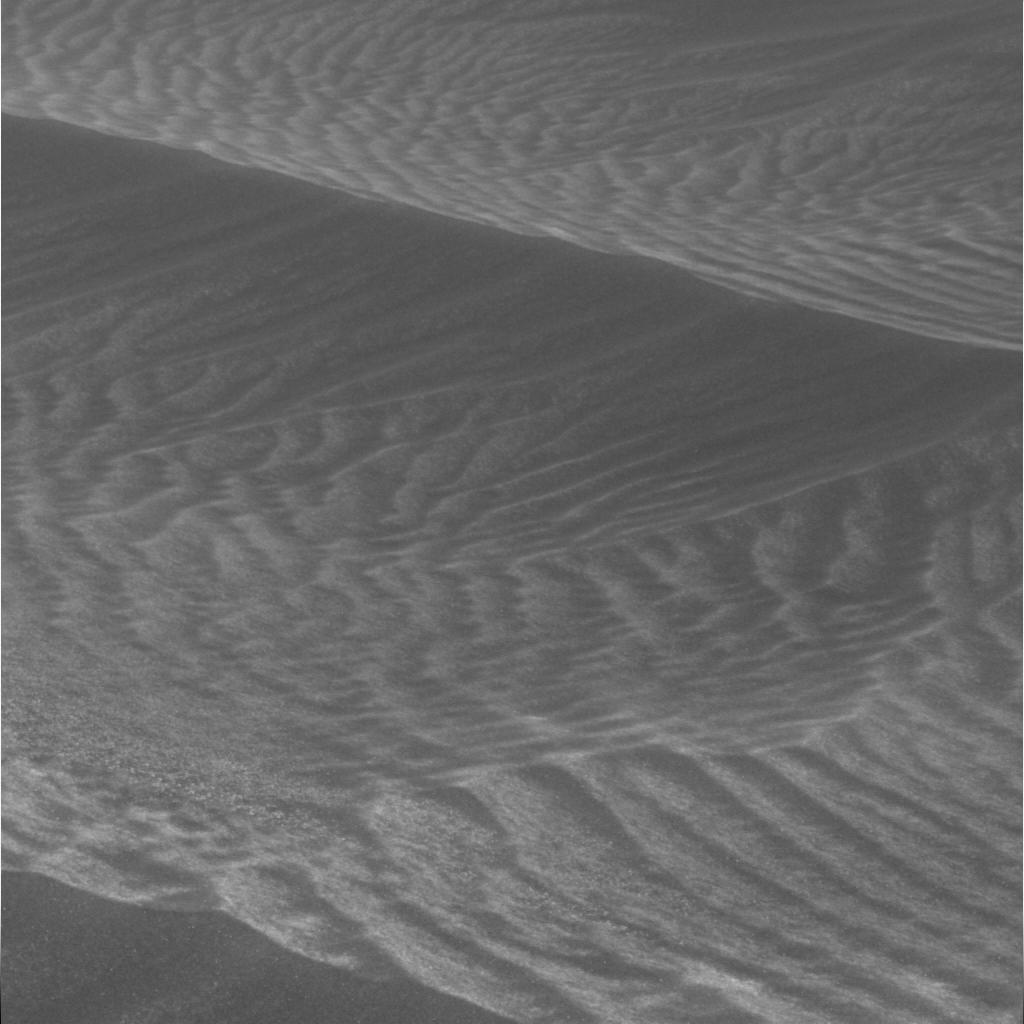
Surface features visible: Dunes/Ripples, Soil, Distant Vista